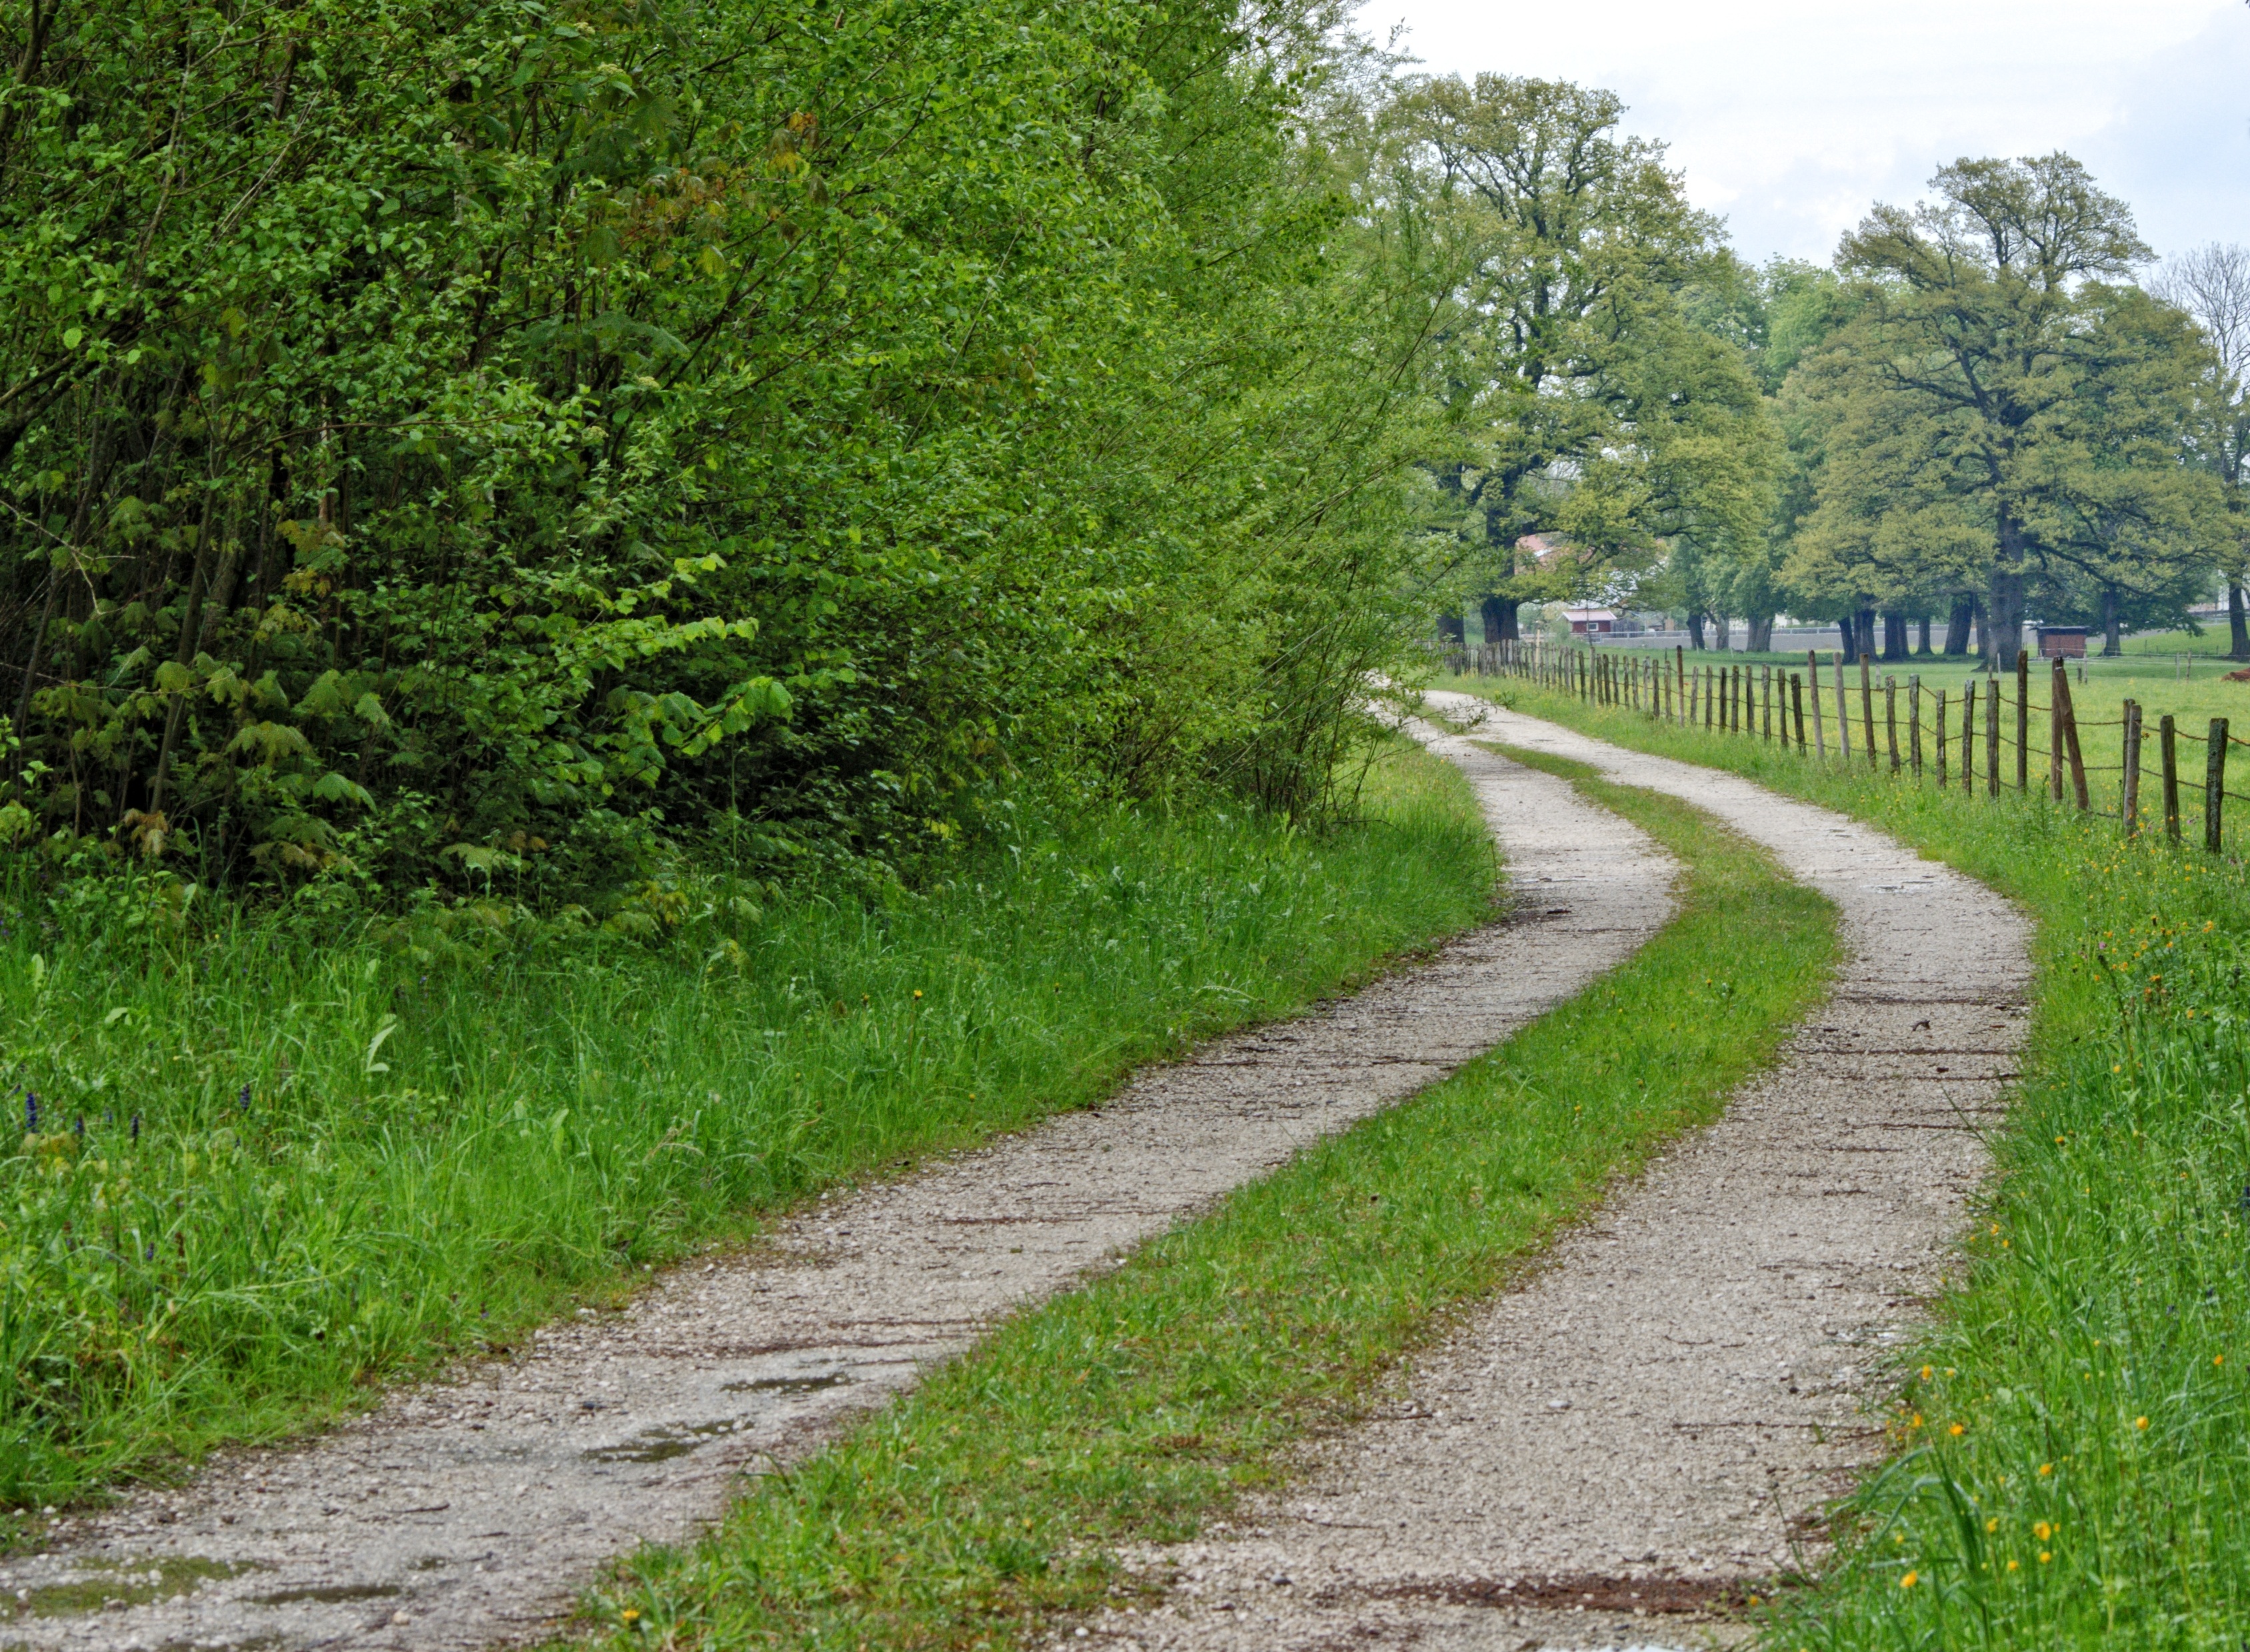
tree, nature, grass, road, trail, field, lawn, meadow, flower, walkway, green, distance, park, garden, lane, waterway, shrub, wide, woodland, yard, away, hedge, distant, pasture fence, rural area, woody plant